Manfred Katz

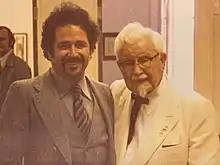
Manfred Katz together with Colonel Harland David Sanders (founder of KFC)

In Europe, the first restaurant of the chain opened in Hamburg in 1964. It was called "Los Indios" and its menu consisted of South-American specialties. Following its success, other restaurants, pubs, cafes, discotheques, fast-foods, conditories and a casino were opened. By the 1970s, the company employed more than 250 people. Simultaneously a factory for the production of frozen pizzas was established to supply supermarket chains and delis.